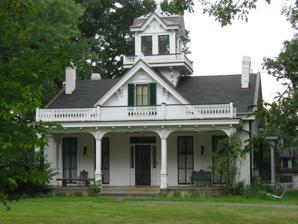
Building: Gardner-Bailey House
Country: United States of America
Year built: 1864
Historic house in Pennsylvania, United States United States historic place Gardner-Bailey House U.S. National Register of Historic Places Pittsburgh Landmark – PHLF Show map of Pennsylvania Show map of the United States Location 124 West Swissvale Avenue, Edgewood, Allegheny County, Pennsylvania , USA Coordinates 40°25′55″N 79°53′12″W / 40.43194°N 79.88667°W / 40.43194; -79.88667 Built 1864 Architectural style Mixed (More Than 2 Styles From Different Periods) NRHP reference No. 74001739 Significant dates Added to NRHP October 1, 1974 Designated PHLF 1984 The Gardner-Bailey House at 124 West Swissvale Avenue in Edgewood, Allegheny County, Pennsylvania , was built in 1864.  The house was added to the National Register of Historic Places on October 1, 1974, and the List of Pittsburgh History and Landmarks Foundation Historic Landmarks in 1984. The main section of the house has a square floor plan with four rooms on the first floor linked by a central hall, an extensive staircase, and three bedrooms and a bath on the second floor. A large dining room is directly to the rear and followed by a large kitchen with servant's quarters. A detached carriage house with turntable is located at the rear of the property. References